Marcelle Maurette

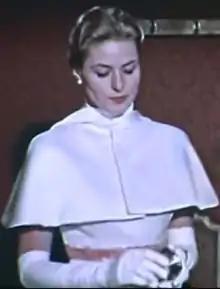
Bergman in "Anastasia", 1956

In 1937 Maurette began to concentrate on writing plays, and in 1942 stopped working as a journalist and reviewer as she took up screenwriting too.